Fuifui Moimoi

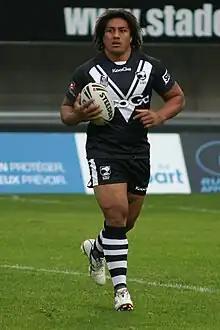
Moimoi while playing for New Zealand in 2009.

On Monday 24 September 2007, the New Zealand Rugby League association confirmed Fuifui Moimoi's inclusion into the Kiwis train-On squad to take on Australia, Great Britain and France for the end of season tests. Moimoi made his debut for New Zealand in a 58–0 defeat by Australia in Wellington on 14 October 2007. He was selected to go on the 2007 All Golds Tour.